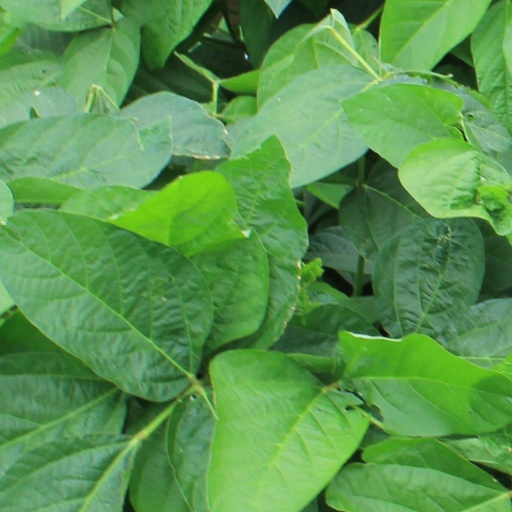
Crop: soybean